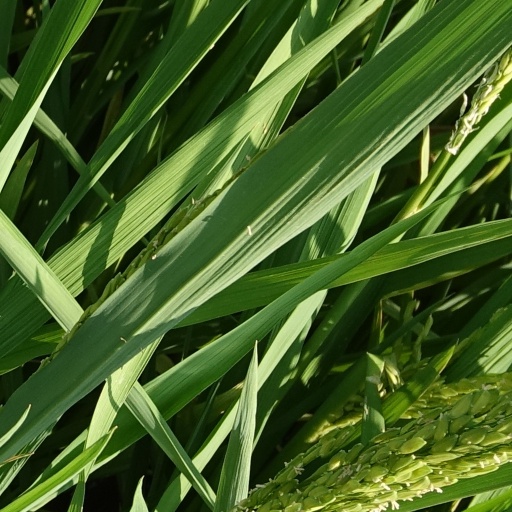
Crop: rice